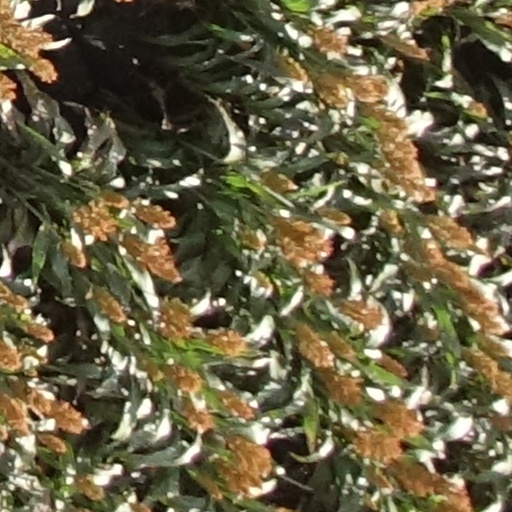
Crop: sorghum